Question: Please indicate a possible affordance area of the surfboard that can be used for carrying
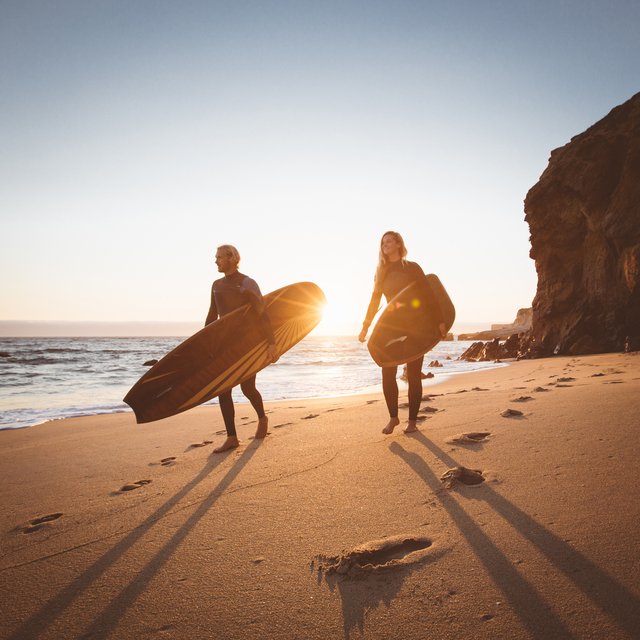
Answer: [367.519, 277.895, 454.135, 364.511]